Ili-ishmani

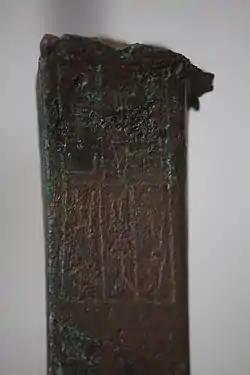
Axe blade with inscription "Ili-ishmani, scribe and shakkanakku of Elam". Louvre Museum Sb 14243.

Ili-ishmani ( " i3-li2-isz-ma-ni") was a ruler of Elam around 2150 BC. His name is purely Akkadian, and he was in charge of Elam at the time of Naram-Sin and/or Shar-Kali-Sharri, and probably their vassal. His title of "Military Governor" ("Shakkanakku" in Akkadian, in Sumerian) suggests that he was a dependent of the Akkadian kings, rather than an independent ruler. Ili-ishmani rose from the position of scribe, already one of the top three positions in the land, to the position of Governor.